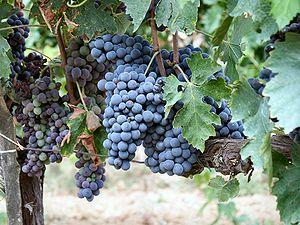
Le cabernet sauvignon est un cépage noir de cuve d'origine française. Cépage mondialement connu, il est devenu l'un des cépages les plus répandus dans le monde. Il pousse dans la plupart des pays viticoles dans un éventail de climats allant du Canada au Liban. Il doit sa reconnaissance internationale aux grands crus du vignoble de Bordeaux où il est souvent assemblé avec du merlot et du cabernet franc.